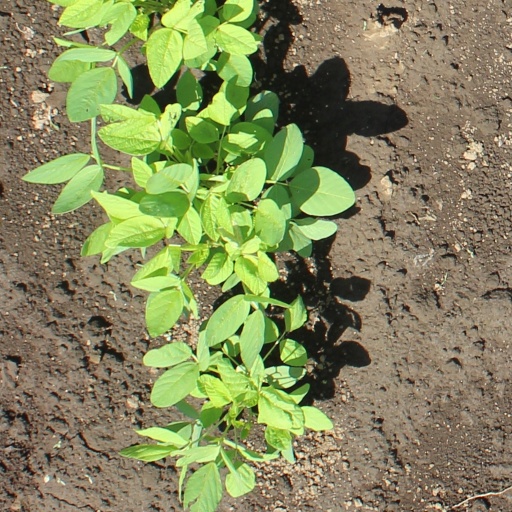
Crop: soybean